Hopkins Glacier

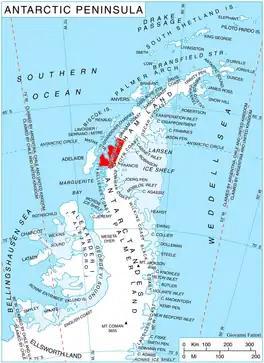
Location of Loubet Coast on the Antarctic Peninsula.

Hopkins Glacier is a glacier situated south of Erskine Glacier and flowing westwards into the head of Tlachene Cove in Darbel Bay on the west coast of Graham Land, Antarctica. It was photographed by Hunting Aerosurveys Ltd in 1955–57, and mapped from these photos by the Falkland Islands Dependencies Survey. It was named by the UK Antarctic Place-Names Committee in 1958 for Sir Frederick Hopkins, founder of the School of Biochemistry at the University of Cambridge, who made pioneer investigations on synthetic diets and vitamins which contributed greatly to the development of present ideas on concentrated rations.